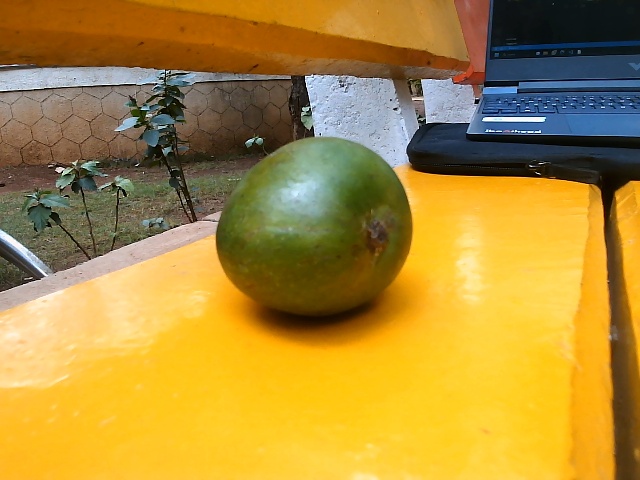
Label: Raw_Mango